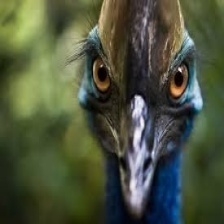
Species: CASSOWARY
Scientific name: CASUARIUS